Accra Brewery Limited

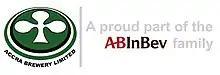
Accra Brewery Limited corporate logo

Accra Brewery Limited is a brewery based in Accra, Ghana.